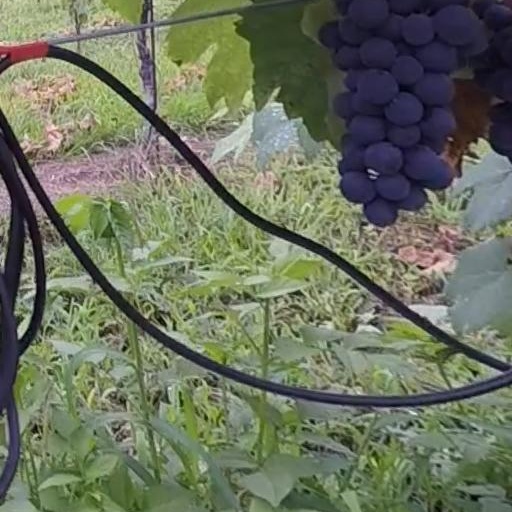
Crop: grape